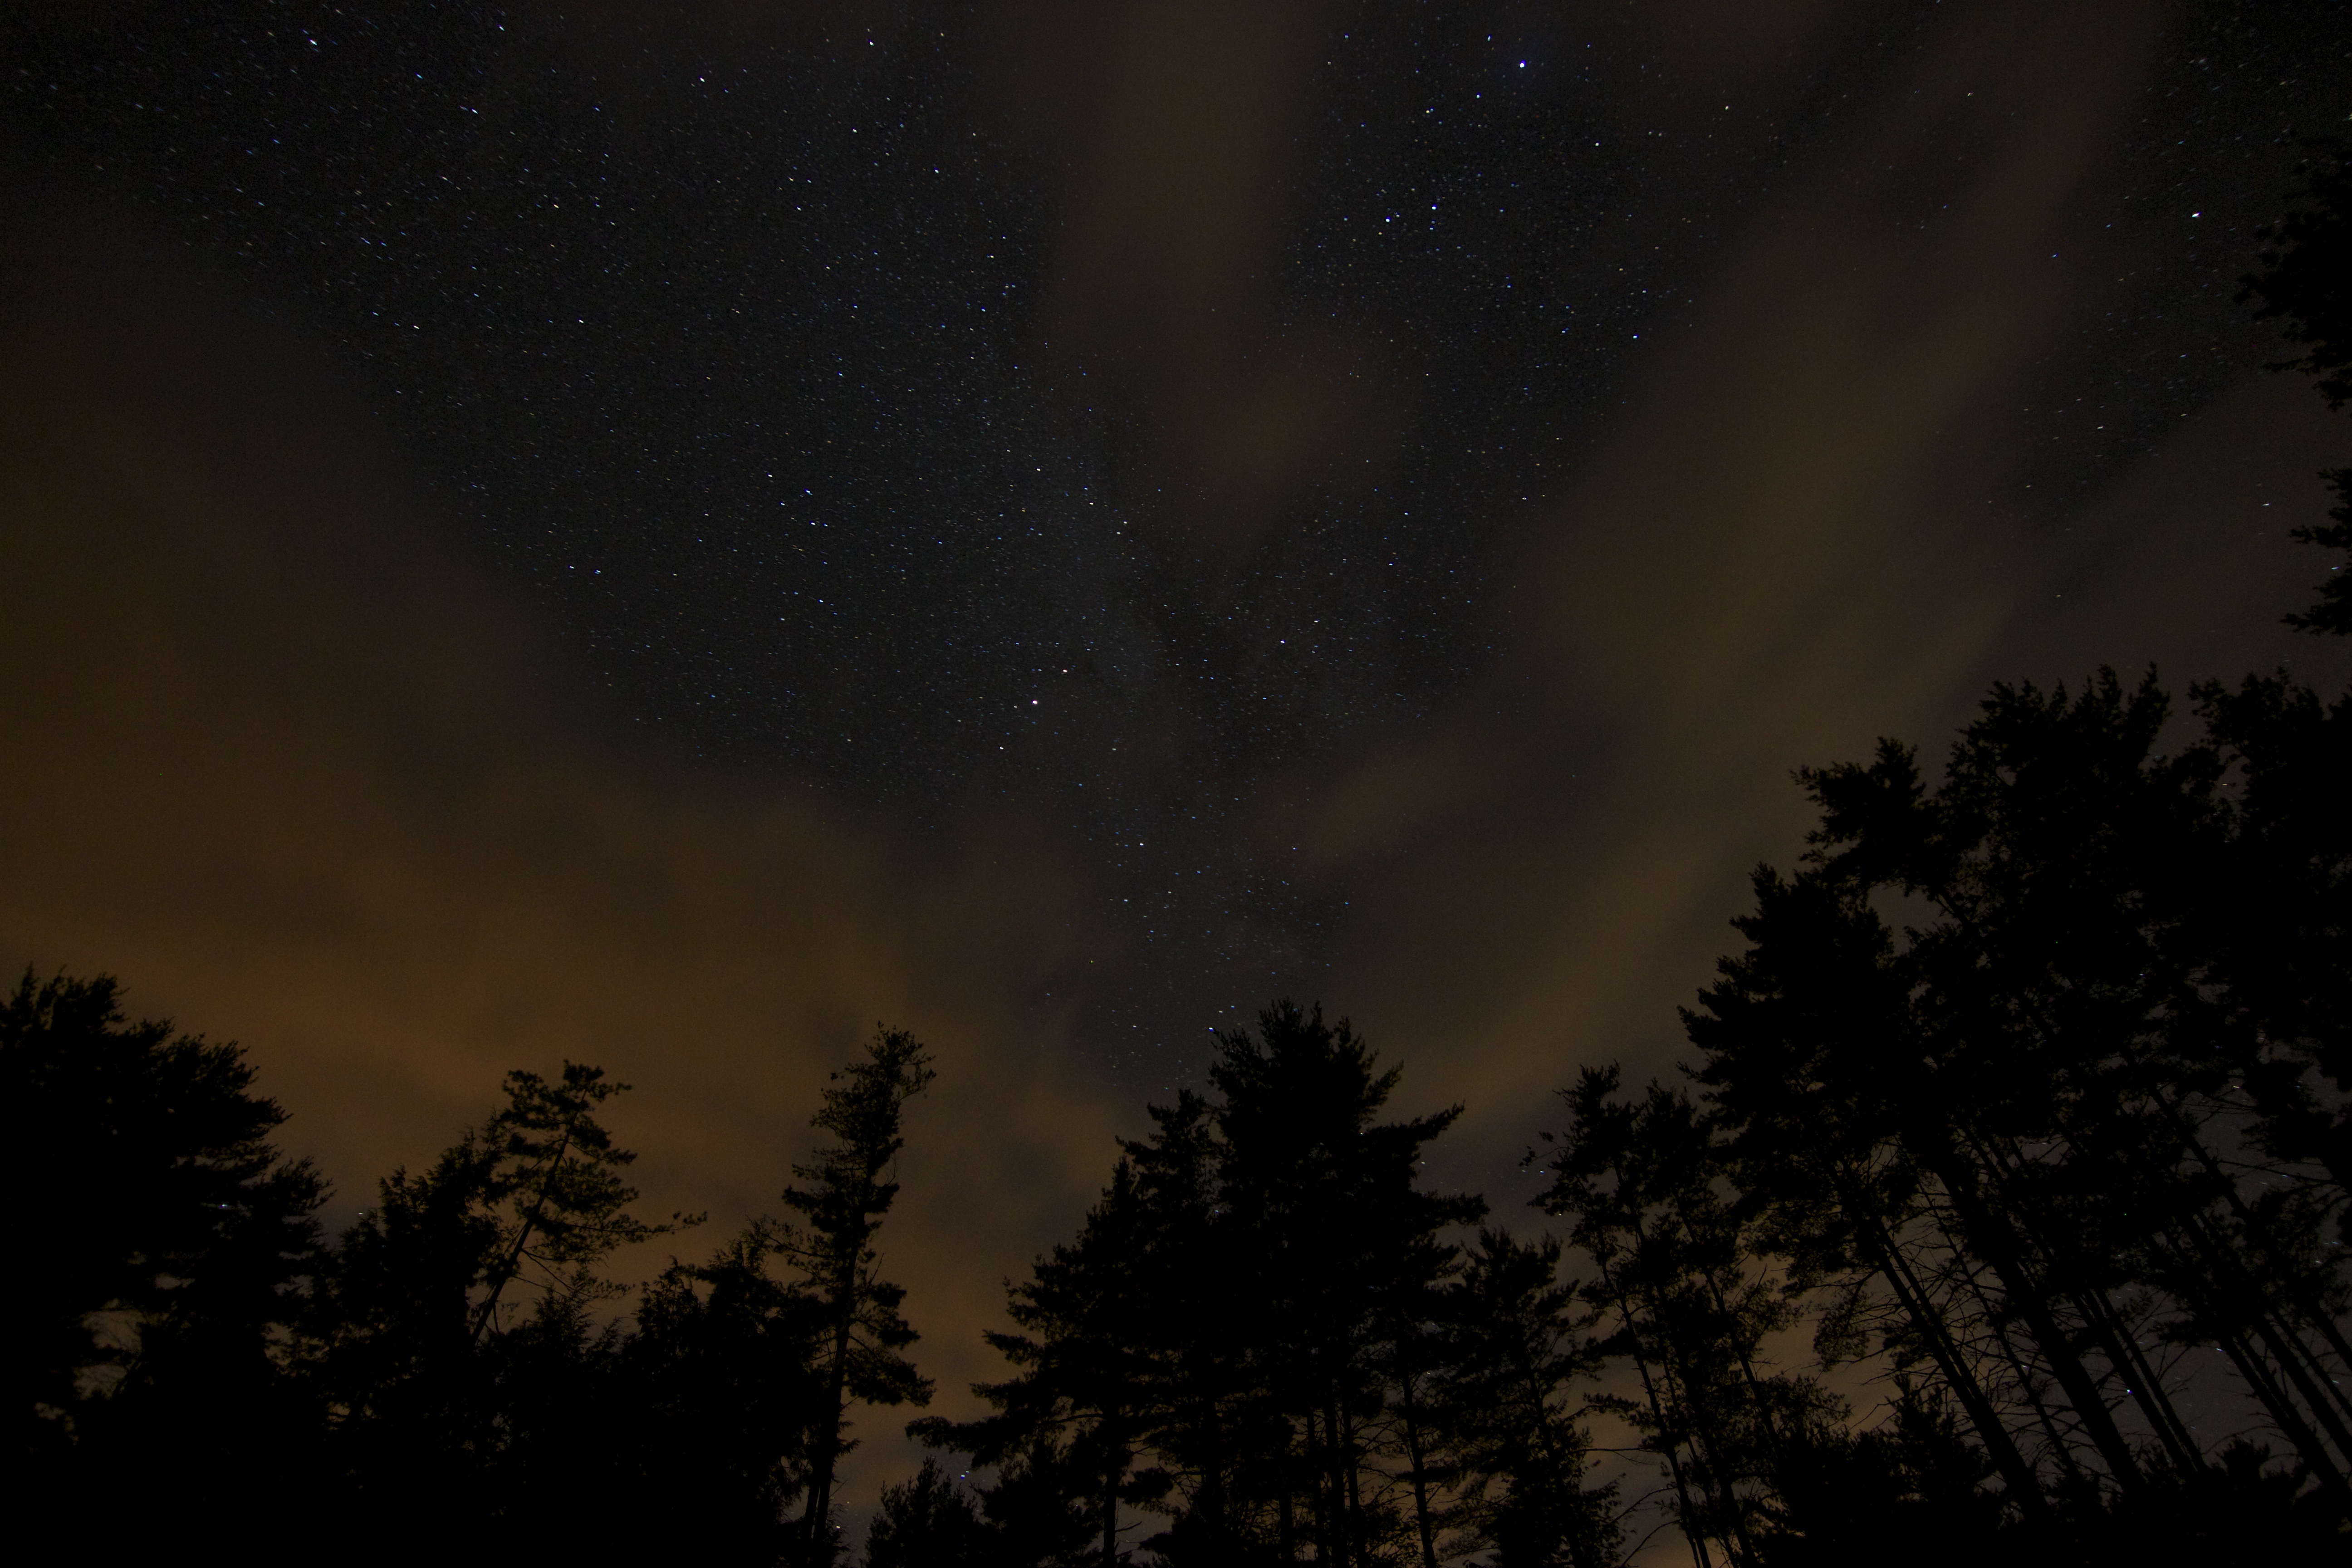
cloud, sky, night, star, atmosphere, dark, darkness, aurora, stars, midnight, astronomical object